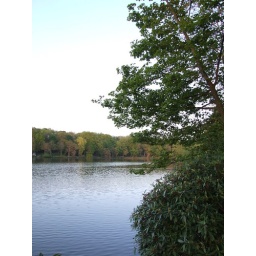
not a cloud in the sky